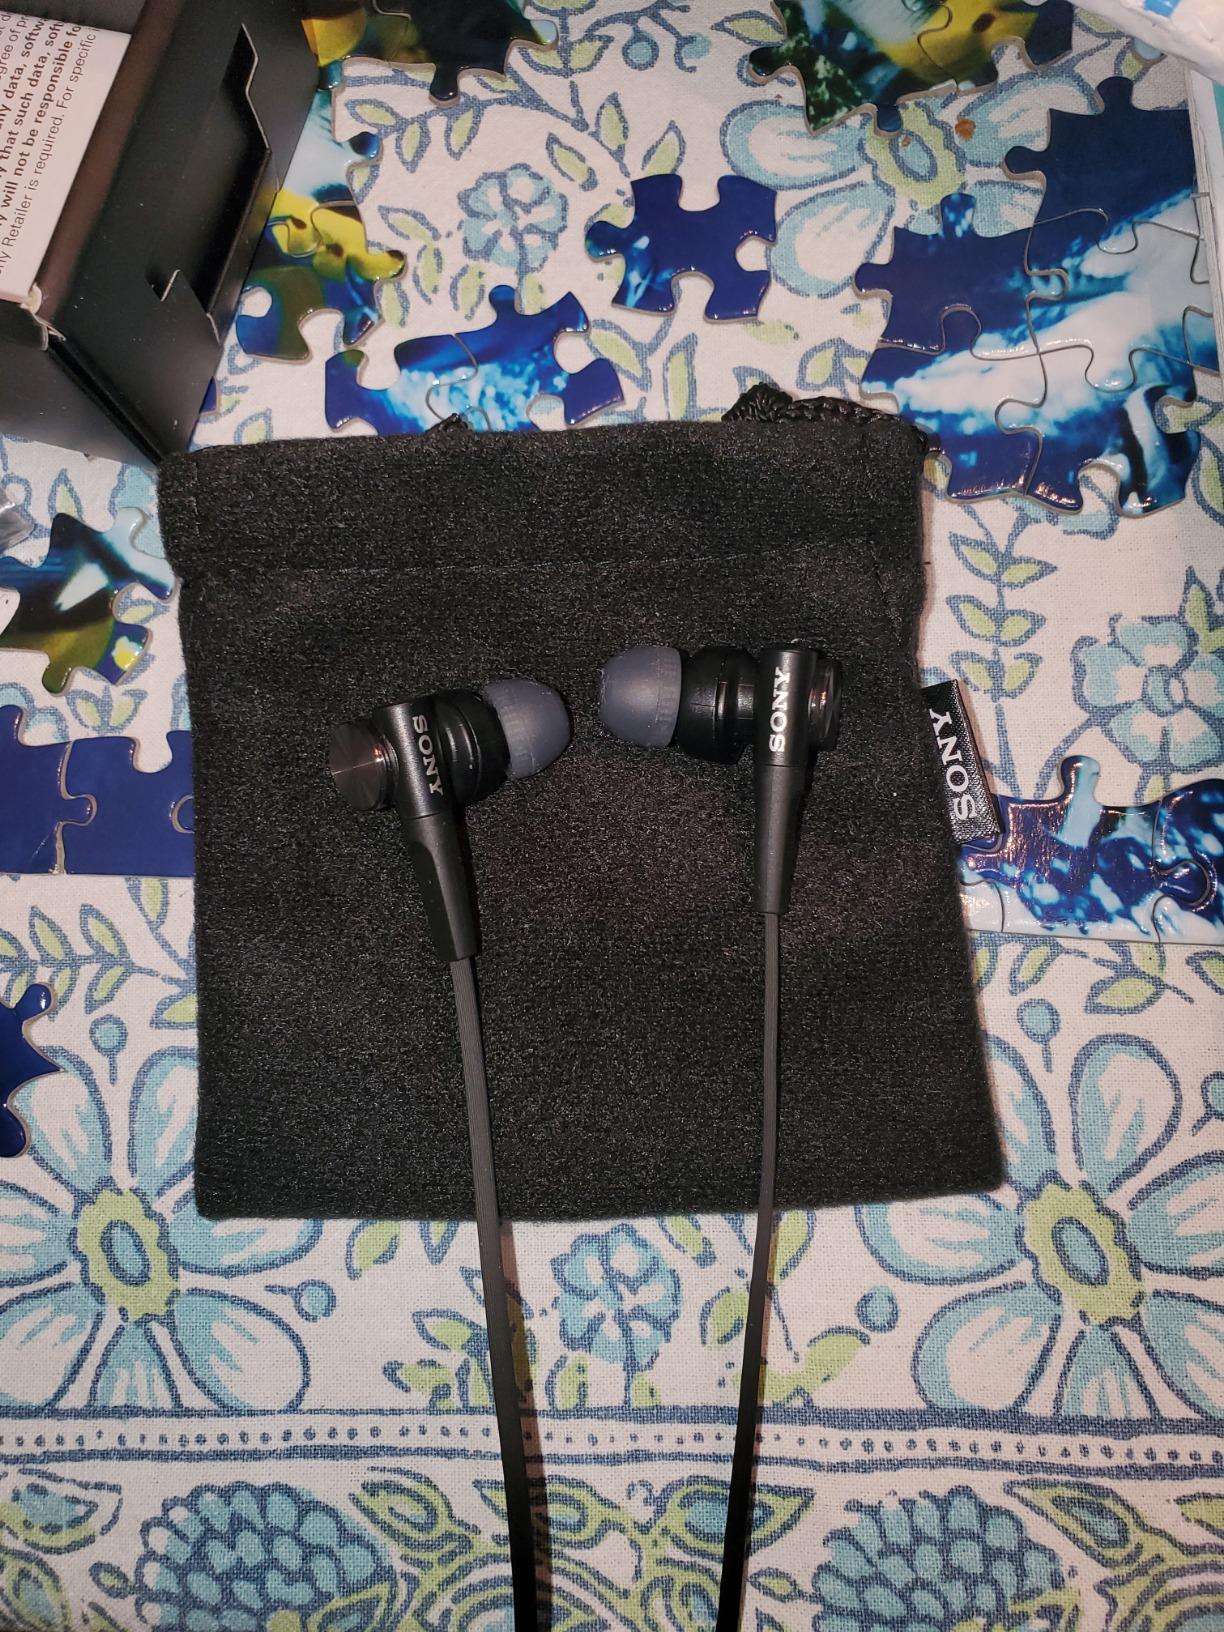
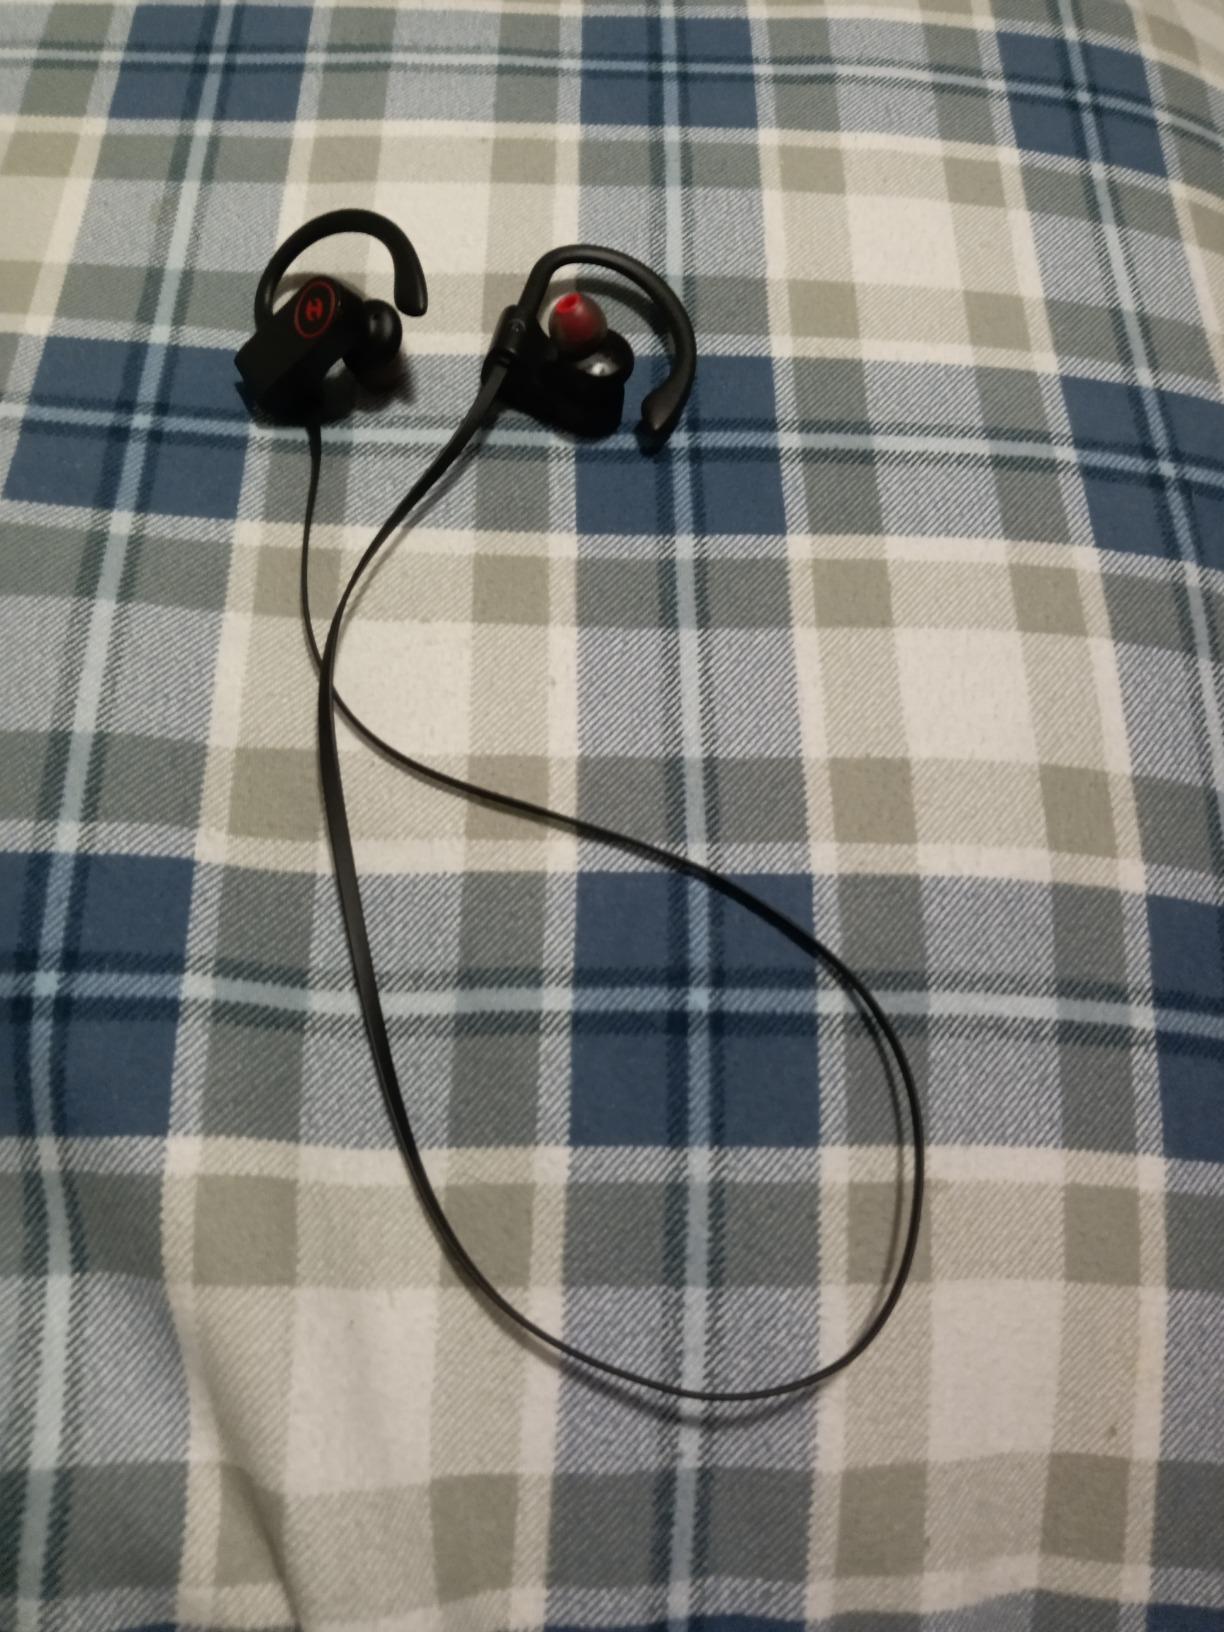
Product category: headphones
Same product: no